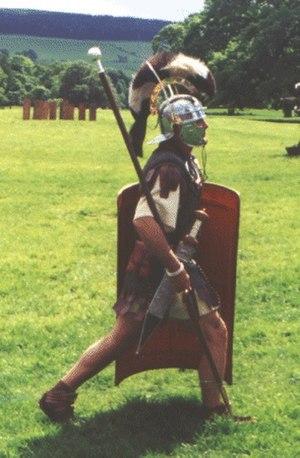
L'optio est un grade de l'armée romaine et fait fonction de messager entre les décurions et les centurions. Il était choisi par le centurion.